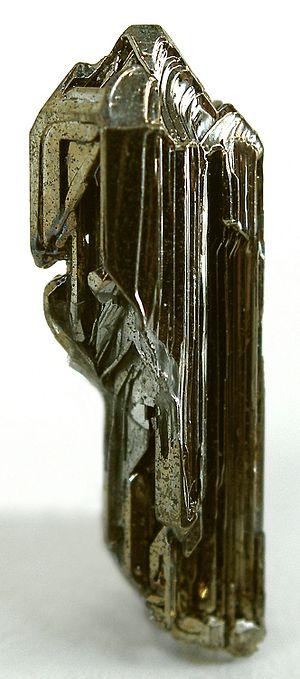
Le tellure natif ou tellure est un corps chimique simple métalloïde de formule Te, une espèce minérale de la catégorie des éléments natifs correspondant au tellure. Il contient fréquemment des traces de sélénium et de fer, de soufre et de bismuth, d'arsenic et de antimoine, d'argent et d'or, voire de plomb...